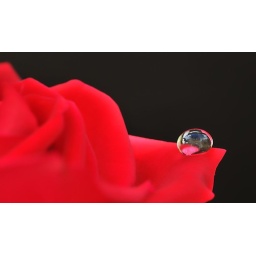
Welcome to bubble world. Your whole world in a drop of water balanced precariously on a rose petal.